Emergent virus

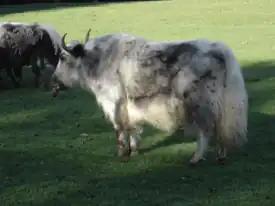
Domestic yak with Bluetongue disease - tongue is visibly swollen and cyanotic

While bats are essential members of many ecosystems, they are also frequently implicated as frequent sources of emerging virus infections. Their immune systems have evolved in such a way as to suppress any inflammatory response to viral infections, thereby allowing them to become tolerant hosts for evolving viruses, and consequently provide major reservoirs of zoonotic viruses. They are associated with more zoonotic viruses per host species than any other mammal, and molecular studies have demonstrated that they are the natural hosts for several high-profile zoonotic viruses, including severe acute respiratory syndrome–related coronaviruses and Ebola/Marburg hemorrhagic fever filoviruses. In terms of their potential for spillover events, bats have taken over the leading role previously assigned to rodents. Viruses can be transmitted from bats via several mechanisms, including bites, aerosolization of saliva (e.g., during echolocation), and feces/urine.